Tenor saxophone

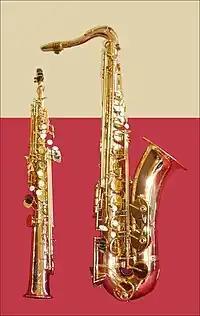
Tenor (right) and soprano saxophones, showing their comparative sizes

The tenor saxophone is a medium-sized member of the saxophone family, a group of instruments invented by Adolphe Sax in the 1840s. The tenor and the alto are the two most commonly used saxophones. The tenor is pitched in the key of B (while the alto is pitched in the key of E), and is a transposing instrument in the treble clef, sounding an octave and a major second lower than the written pitch. Modern tenor saxophones which have a high F key have a range from A to E (concert) and are therefore pitched one octave below the soprano saxophone. People who play the tenor saxophone are known as "tenor saxophonists", "tenor sax players", or "saxophonists".